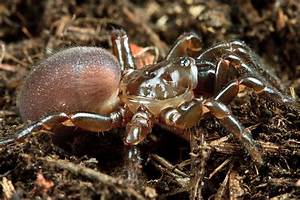
Label: ragno